Inflatable boat

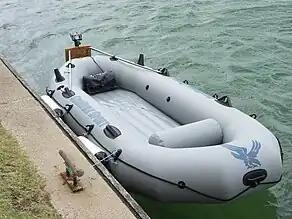
PVC inflatable with small electric trolling motor

Inflatable liferafts were also used successfully to save crews of aircraft that ditched in the sea; bombing, naval and anti-submarine aircraft flying long distances over water being much more common from the start of WWII. In the 1950s, the French Navy officer and biologist Alain Bombard was the first to combine the outboard engine, a rigid floor and a boat shaped inflatable. The former airplane-manufacturer Zodiac built that boat and a friend of Bombard, the diver Jacques-Yves Cousteau began to use it, after Bombard sailed across the Atlantic Ocean with his inflatable in 1952. Cousteau was convinced by the shallow draught and good performance of this type of boat and used it as tenders on his expeditions.